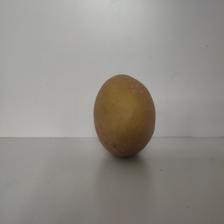
Size: Large